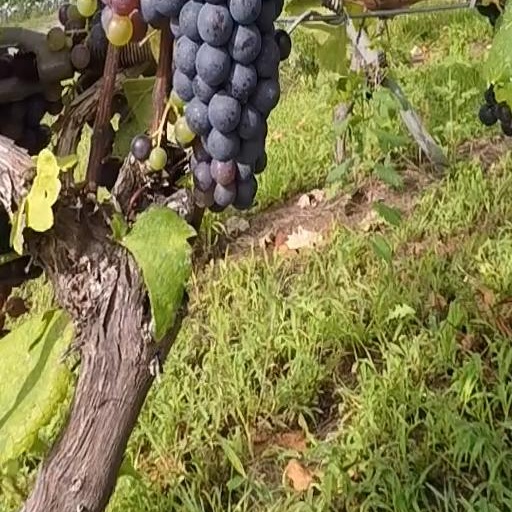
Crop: grape